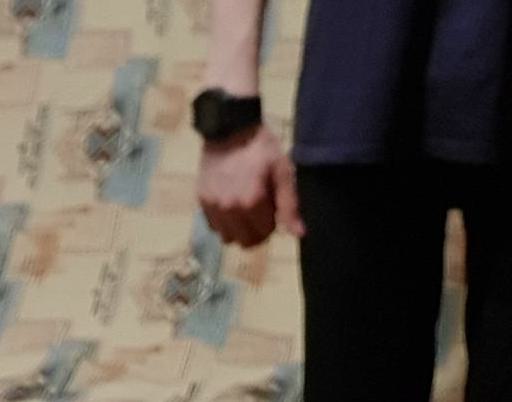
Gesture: no_gesture